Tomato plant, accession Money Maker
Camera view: bottom (45 deg); turntable rotation: 240 degrees
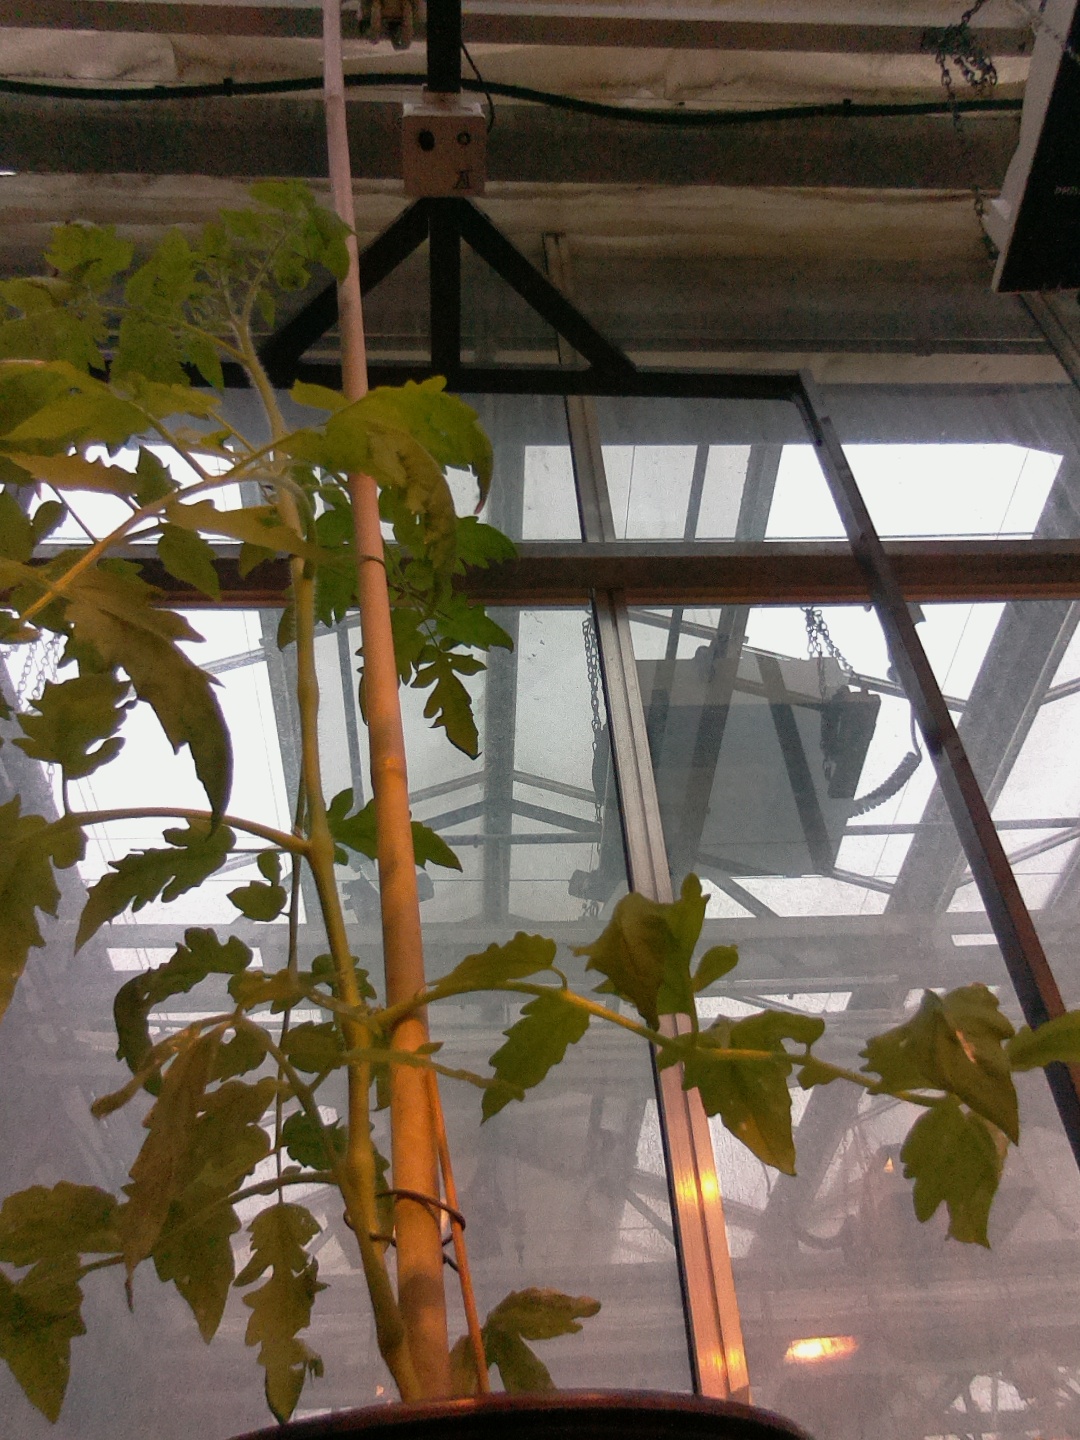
BBCH growth stage 51: First inflorence visible, visible closed flower bud